Jeanne Lapauze

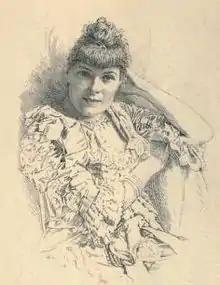
Frontispice of the book "Les Poesies" by Daniel Lesueur published in 1896 and representing Daniel Lesueur, young girl (1854–1921)

Jeanne Lapauze, née Loiseau (1860–1920) was a French poet and novelist who used the pen name Daniel Lesueur.